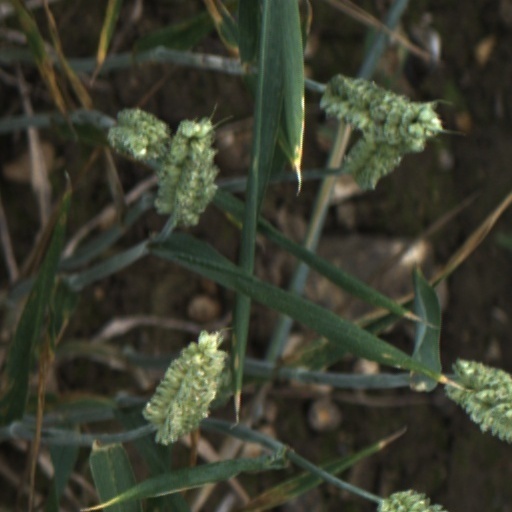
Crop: wheat